Newmarket Citizens' Band

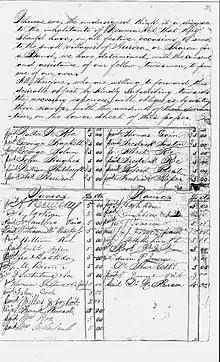
The first page of the petition circulated by the founding members of the Newmarket Citizens' Band

The band was established in 1872 by Walter W. Roe, sixteen years old at the time and son of the town's postmaster and fur trader William Roe. He "circulated a petition appealing for funds" with eleven other youth, including his brothers Albert and Frederick, and friends George Dolan, Thomas Gain, George Hackett, James Harrison, John Hughes, William Hutchcroft, Frederick Raper, Robert Rest, and Frederick Saxton.